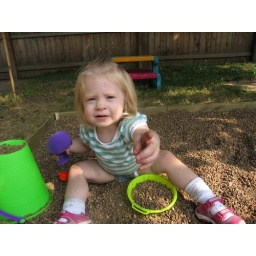
Lana playing in the rock box that Kyle built. Offering Mommy a bite of the rocks.